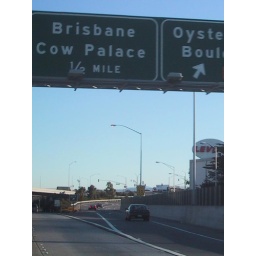
One of the first road signs I saw in the USA - very confusing, on many levels.